Minot Air Force Base

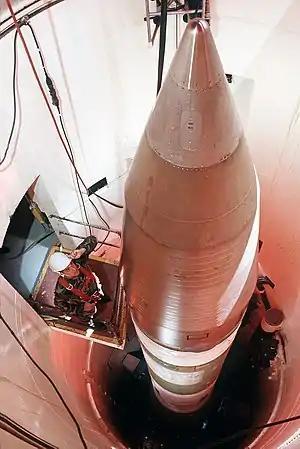

In 1961, the Air Force selected the land around Minot for a new Minuteman I ICBM complex. The 455th Strategic Missile Wing was activated in December 1962 along with the 455th Missile Maintenance Squadron. The 740th and 741st Strategic Missile Squadrons operationally controlled the ICBMs and in January 1963, the 742d Strategic Missile Squadron was activated with a third squadron of Minuteman ICBMS. During the 1970s, the 150 missile sites around the region, from the base, were converted to Minuteman IIIs; a model of the older Minuteman I stands at the Minot AFB main gate.